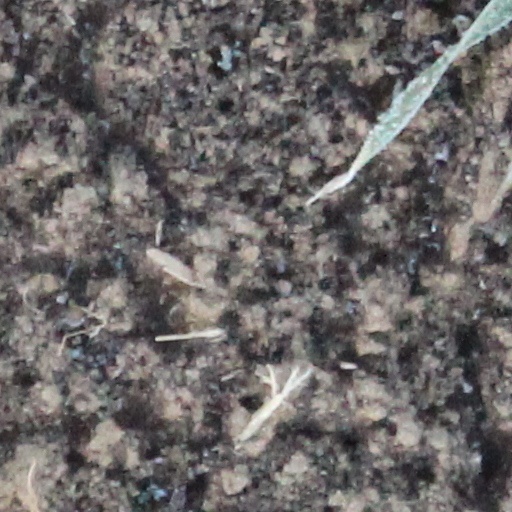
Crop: wheat